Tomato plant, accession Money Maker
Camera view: bottom (45 deg); turntable rotation: 300 degrees
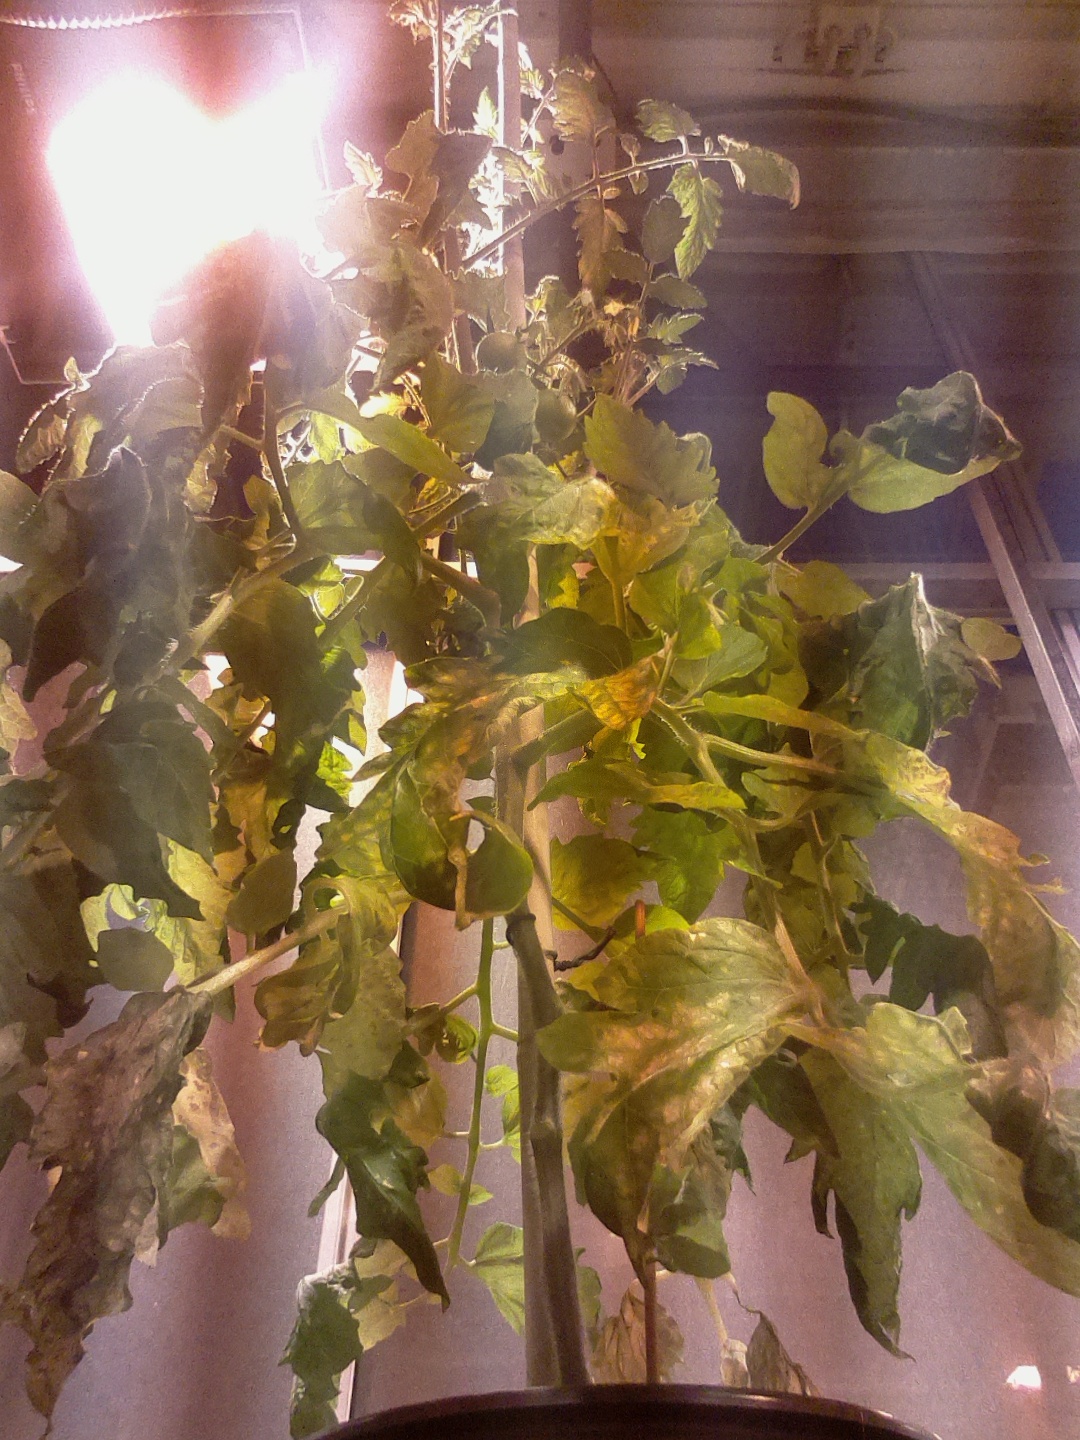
BBCH growth stage 73: 30%-40% of final fruit size